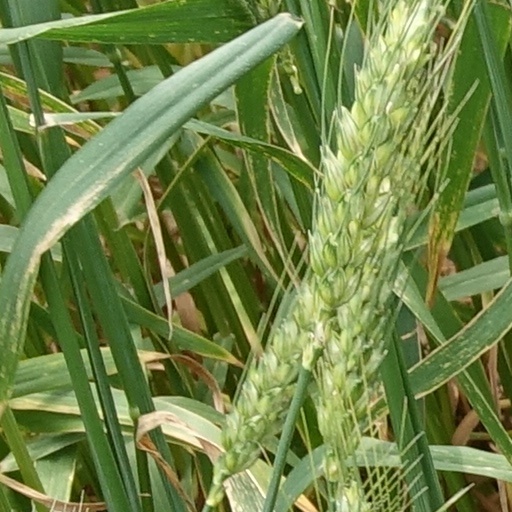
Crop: wheat